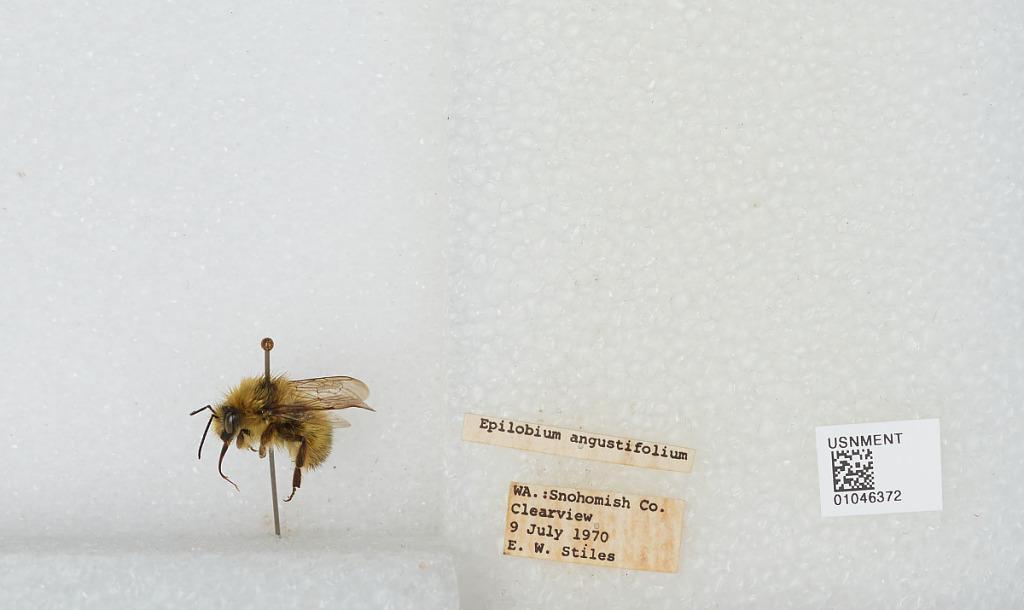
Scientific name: Bombus sp.
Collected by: E. Stiles
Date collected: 1970-7-9
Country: United States
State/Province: Washington
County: Snohomish
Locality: Clearview
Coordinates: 47.8292, -122.145